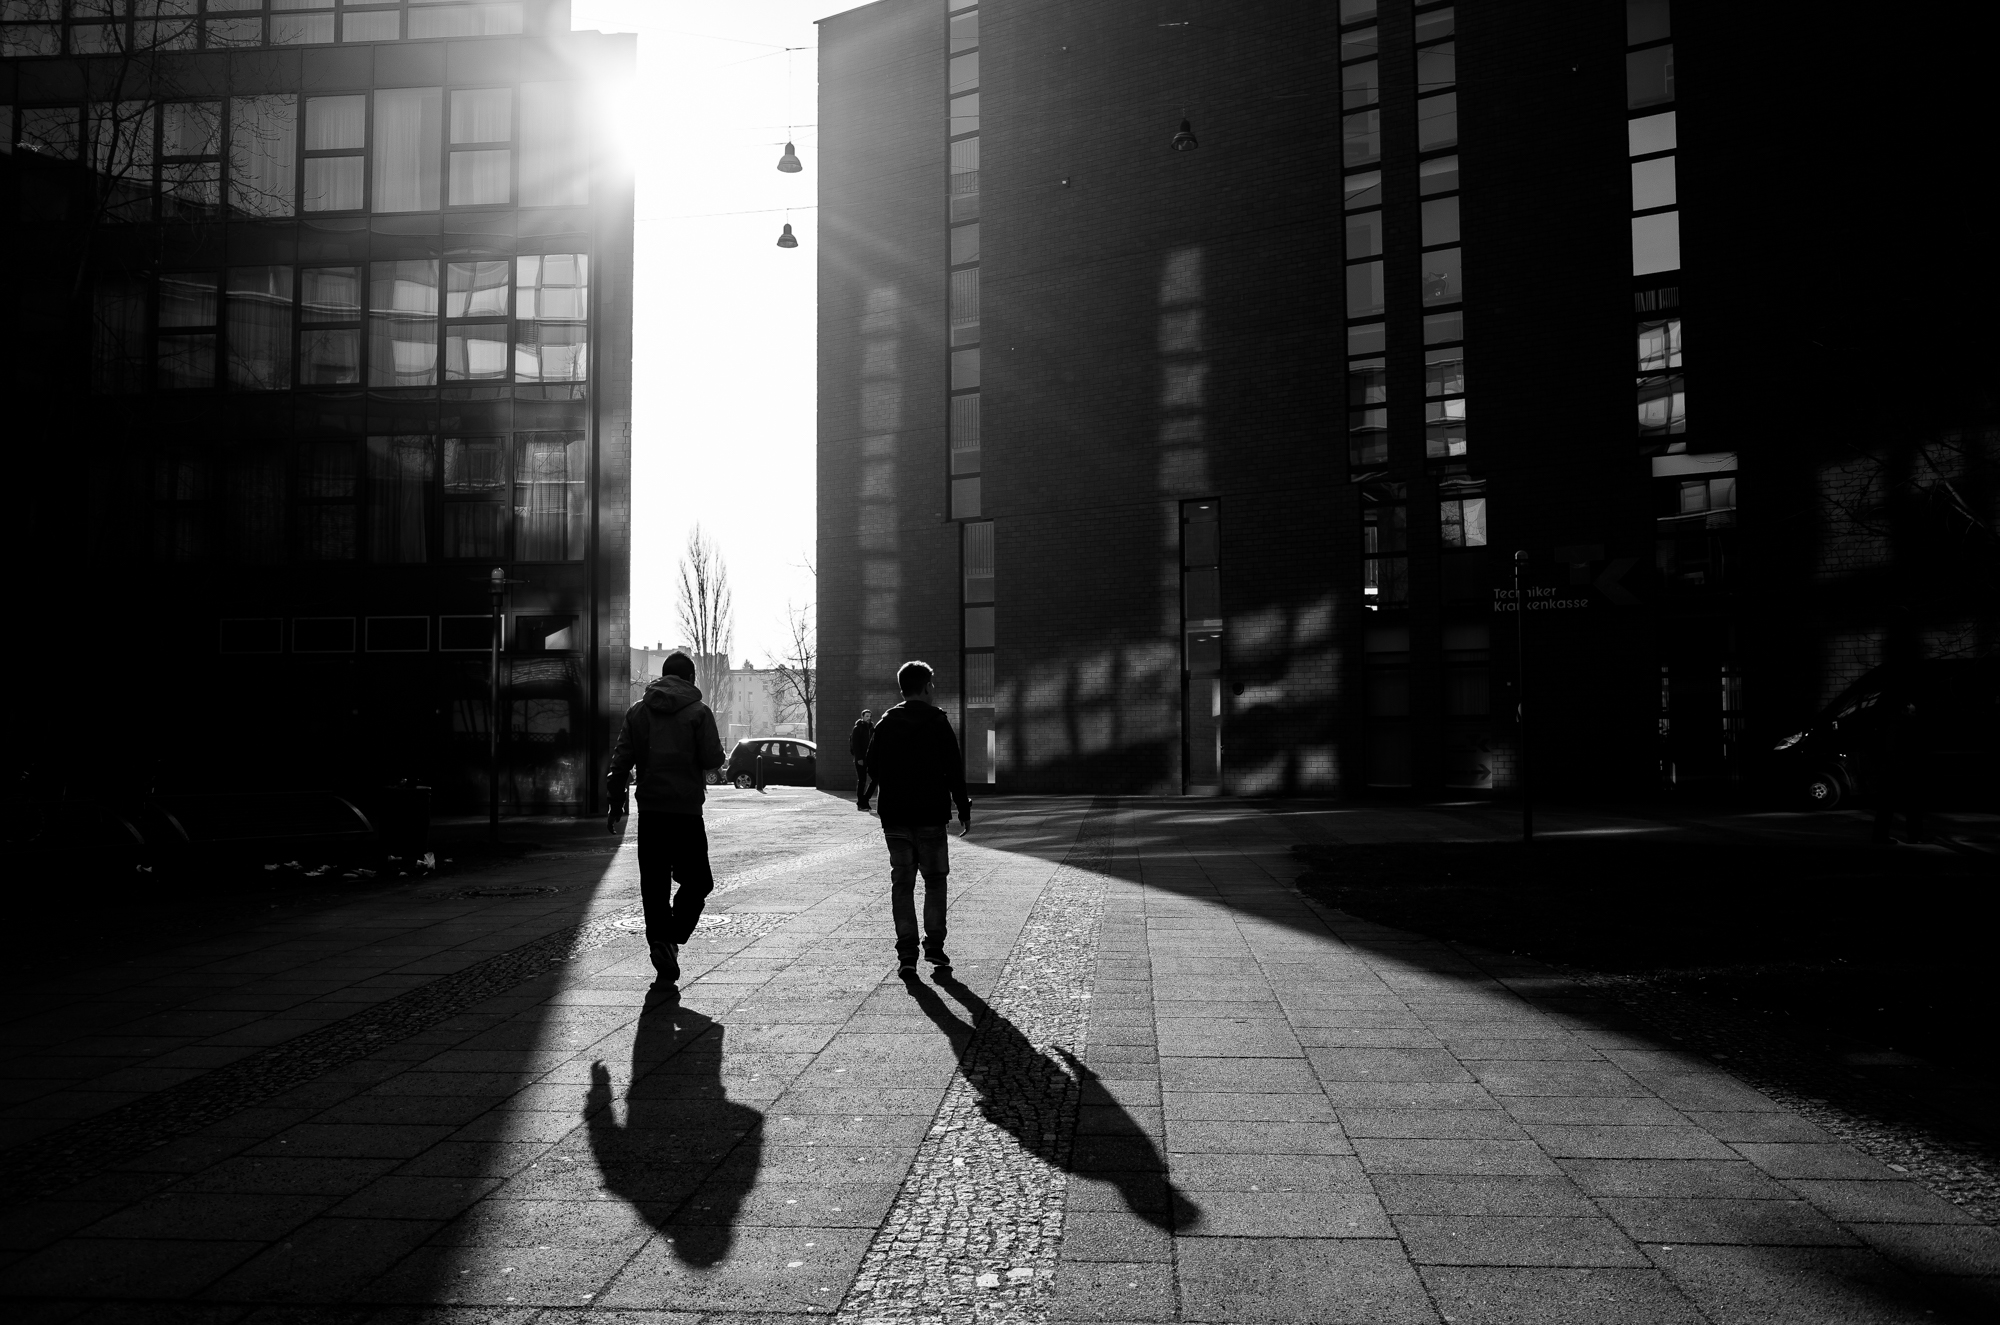
light, black and white, road, white, street, night, photography, line, shadow, darkness, black, monochrome, streetphotography, infrastructure, photograph, snapshot, ricohgr, berlin, berlinstreet, streetphoto, image, shape, strasenfotografie, strasenfoto, streetpassionaward, schirrmacher, monochrome photography, film noir